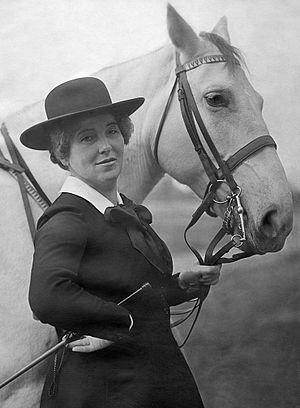
Clara Emma Amalia Viebig est une auteure allemande.